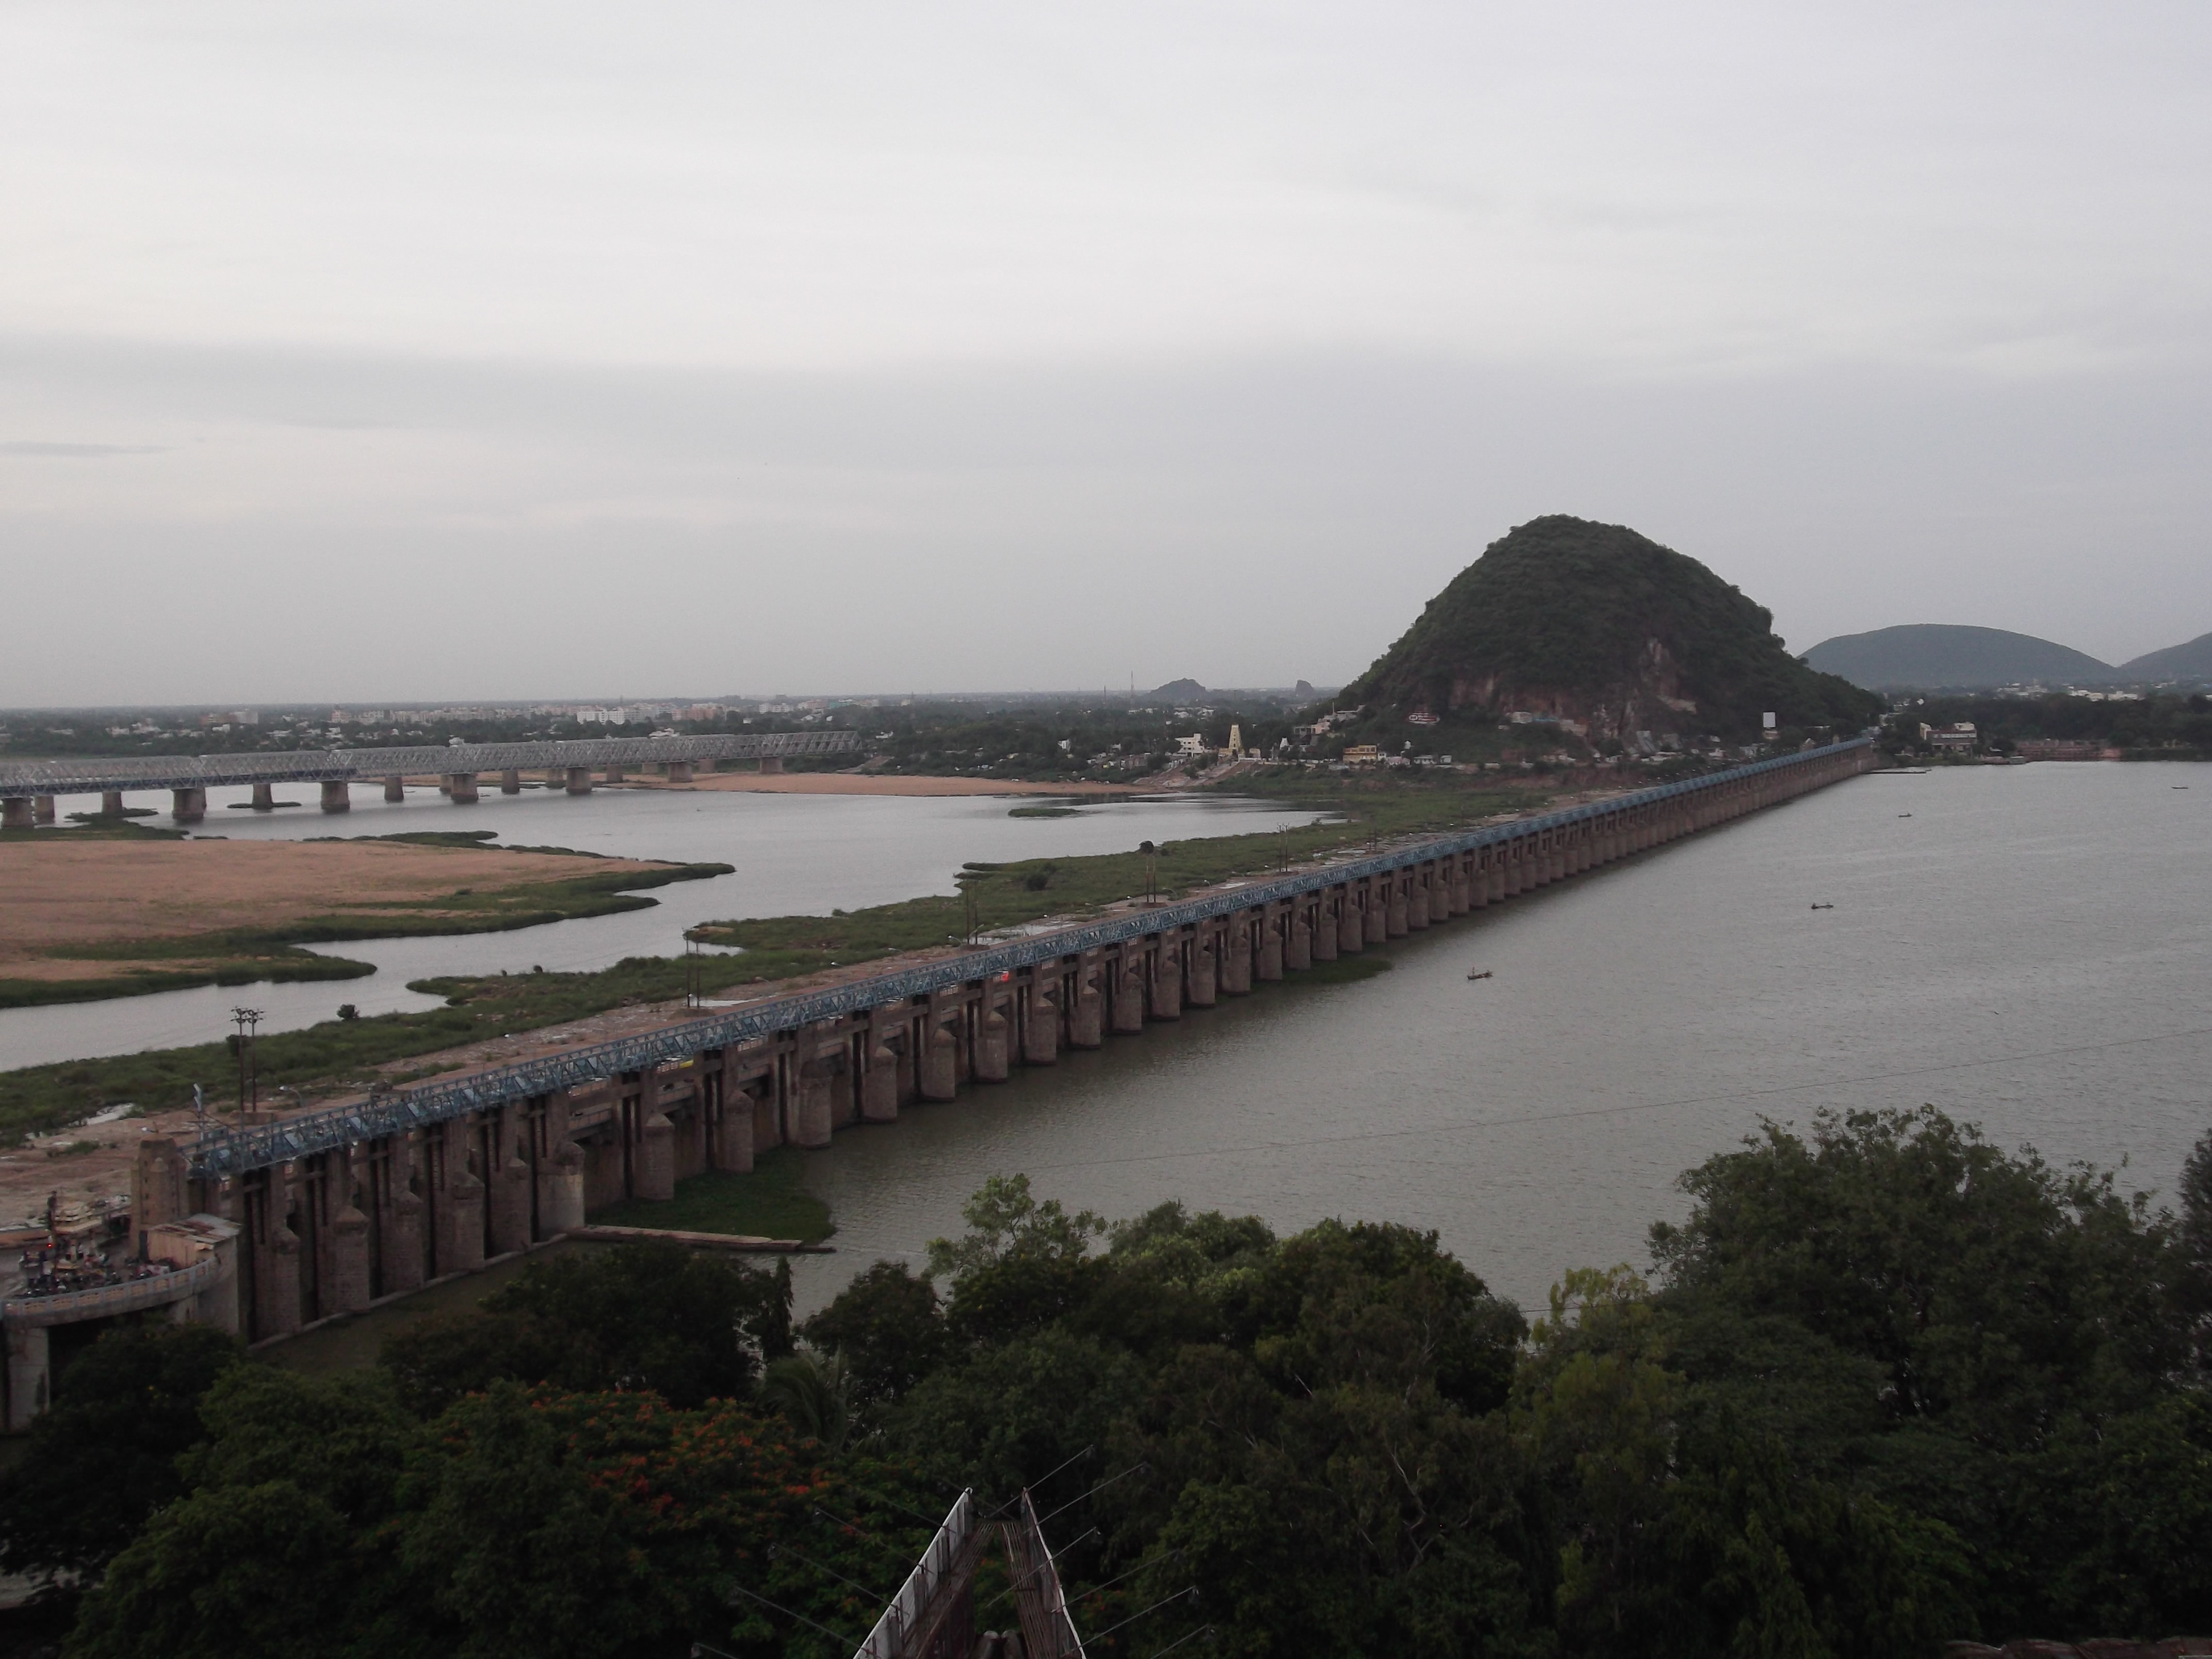
sea, coast, bridge, river, bay, reservoir, waterway, channel